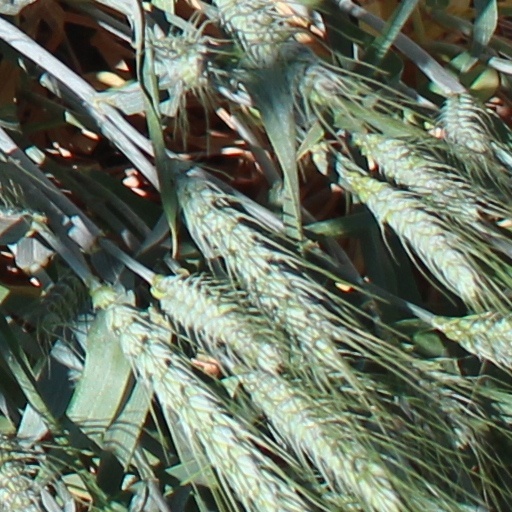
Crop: wheat